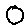
Label: 0